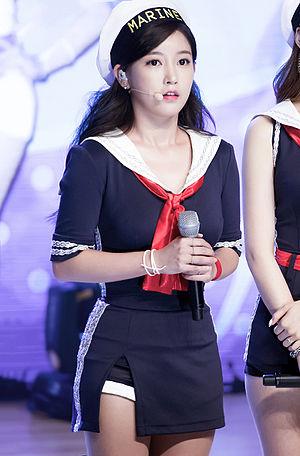
Soyeon, de son vrai nom Park So-yeon, née Park In-jung le 5 octobre 1987 à Anyang en Corée du Sud, est une idole, danseuse et chanteuse sud-coréenne de K-pop.